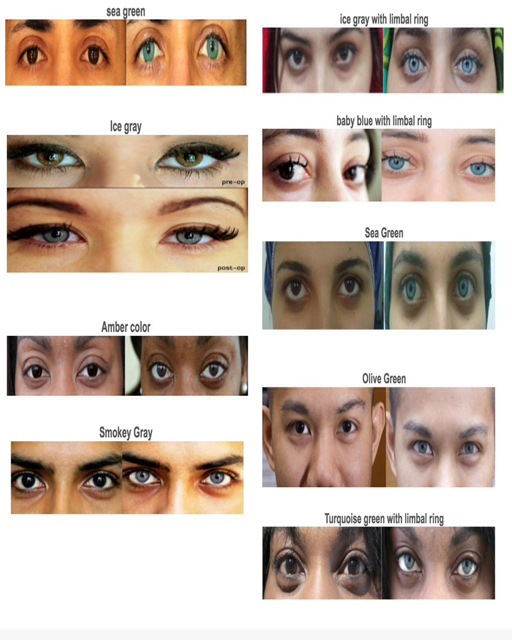
change the color of your eyes without honey or contacts ... forever !